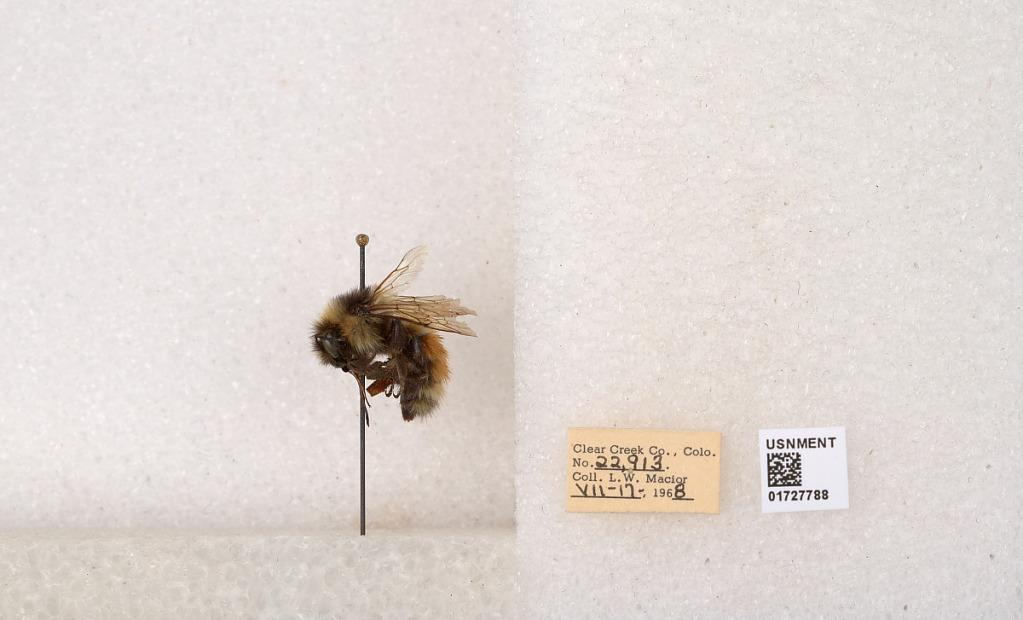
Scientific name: Bombus (Pyrobombus) sylvicola Kirby
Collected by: L. Macior
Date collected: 1968-7-17
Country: United States
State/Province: Colorado
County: Clear Creek
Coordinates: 39.6891, -105.644